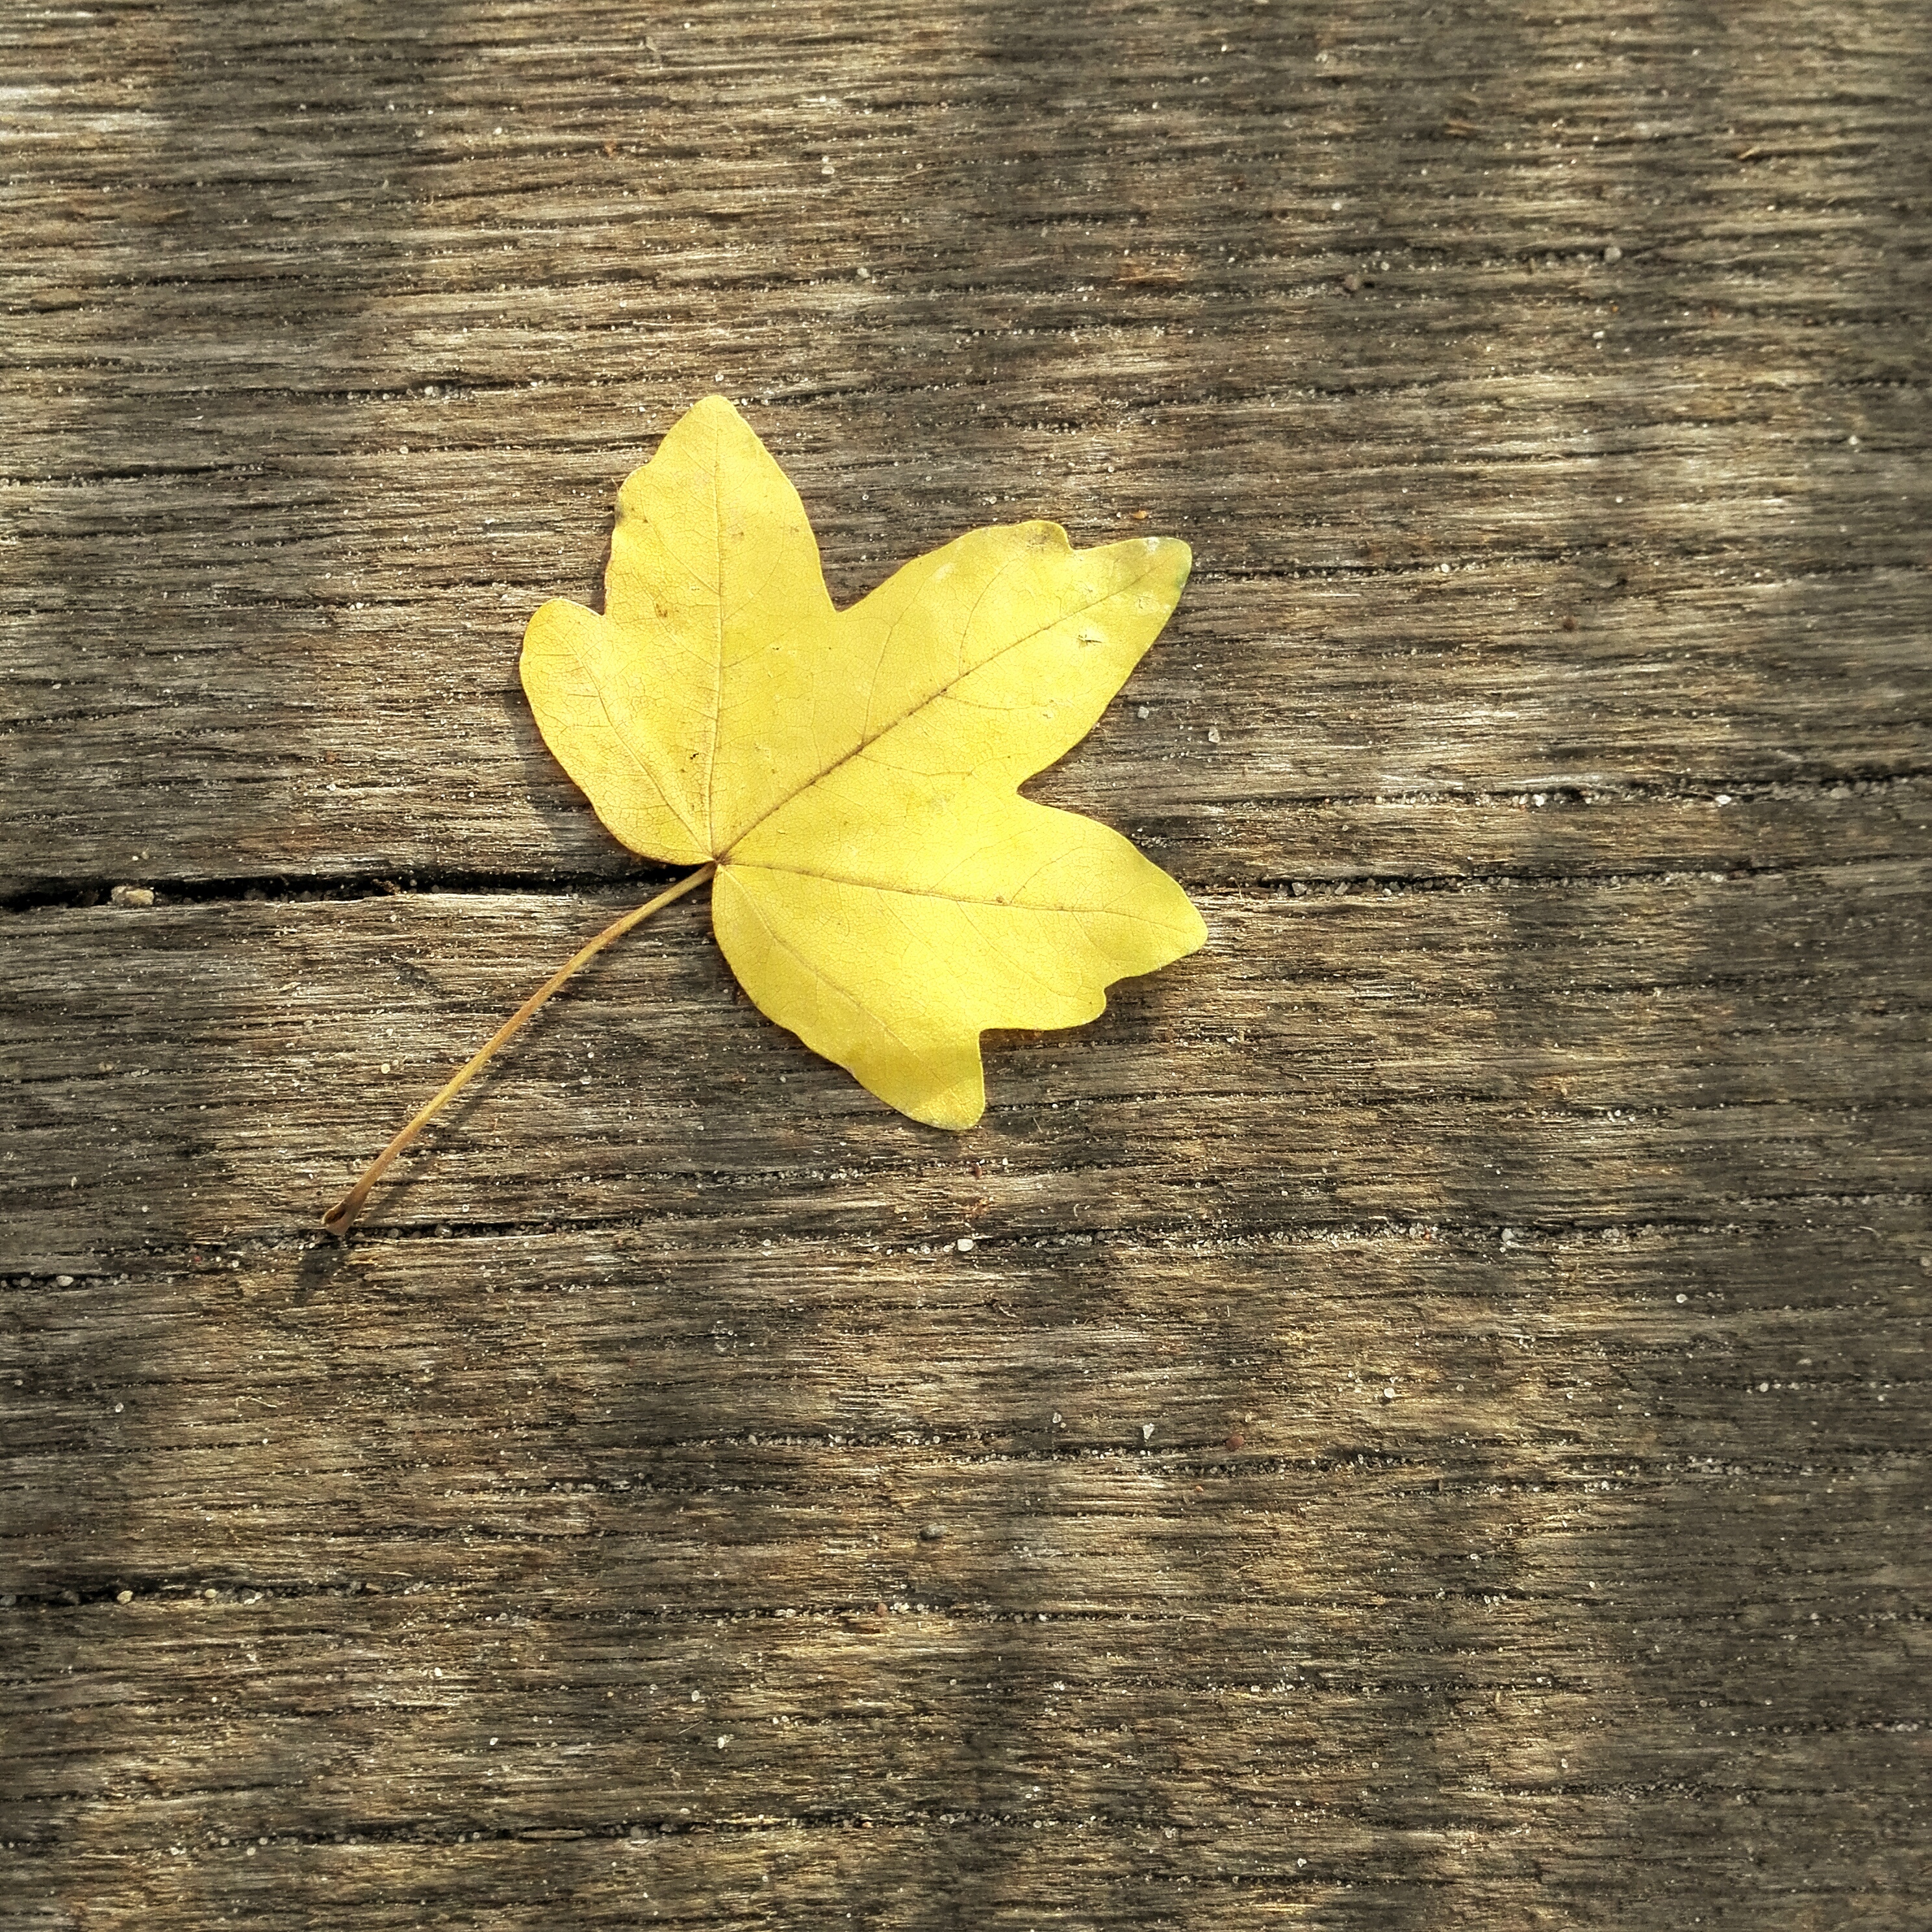
smartphone, mobile, tree, branch, plant, wood, leaf, flower, petal, green, produce, autumn, yellow, maple tree, maple leaf, mobilephone, huawei, huaweip7l17, macro photography, flowering plant, woody plant, land plant